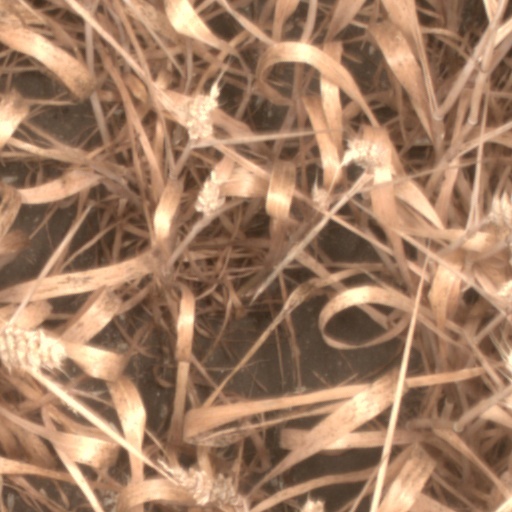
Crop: wheat